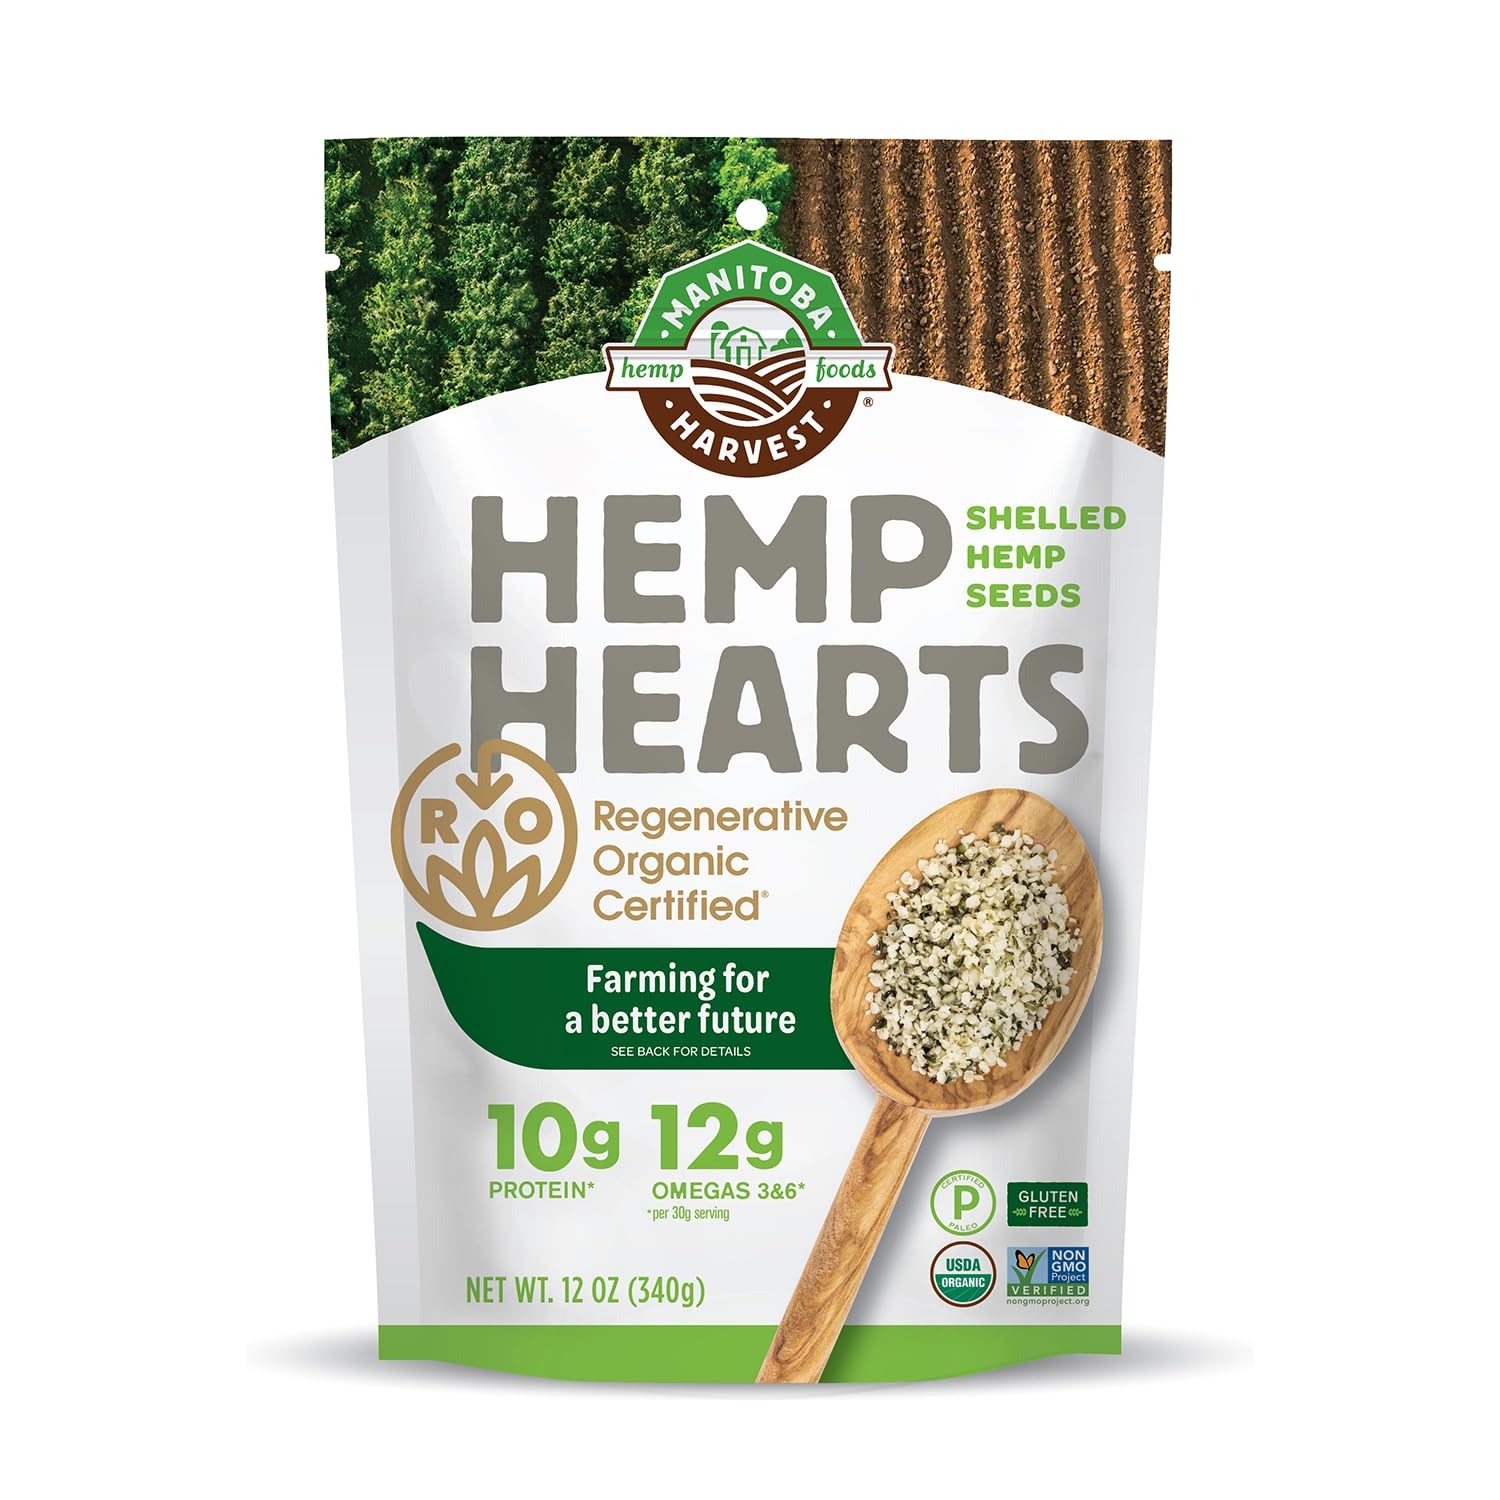
Item Name: Manitoba Harvest Regenerative Organic Hemp Hearts, Kosher, Paleo Friendly, USDA Certified Organic, Gluten Free & Non-GMO, 12 Ounce (Pack of 1)
Bullet Point: Manitoba Harvest Regenerative Organic Hemp Hearts, Kosher, Paleo Friendly, USDA Certified Organic, Gluten Free & Non-GMO, 12 Ounce (Pack of 1)
Value: 12.0
Unit: Ounce

Price: 24.51